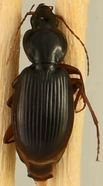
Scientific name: Synuchus impunctatus
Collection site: Harvard Forest Site (HARV), plot HARV_022